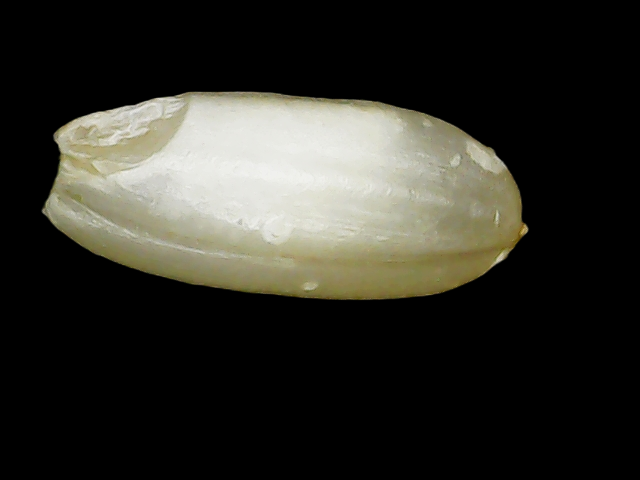
Rice variety: Binadhan10